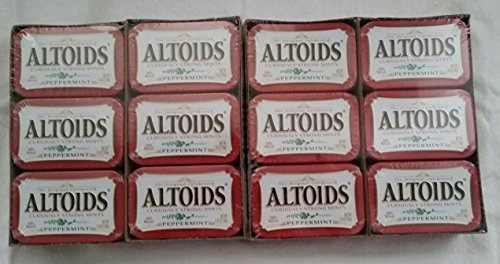
Item Name: Altoids Peppermint Mints (12 Pack) (Set of 2 - 24 packs total)
Bullet Point: Strong Peppermint Flavor Super size 24 pack of 1.76 oz Tins Classic Altoids Mints
Product Description: Altoids pack of 24 Peppermint Flavor Curiously Strong Mints (1.76 oz each x 24) Excellent for a quick boost of energy, as a breath mint, satisfy that sweet tooth. Mints are always great after dinner, at parties and are easy to carry around. Always a great choice!
Value: 42.24
Unit: Ounce

Price: 38.49